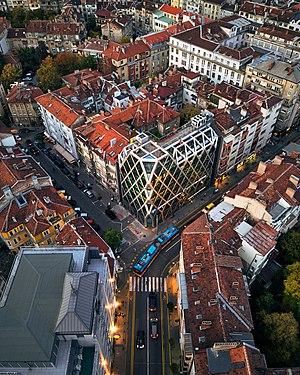
Les relations entre la Bulgarie et l'Union européenne sont des relations verticales impliquant l'organisation supranationale et un de ses États membres.